ZX81

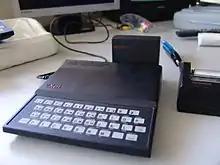
ZX81 computer with a 16 KB RAM pack and a ZX Printer attached

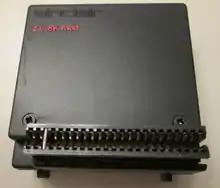
Closeup view of the 16K RAM module, showing its edge connector

The success of the ZX81 led almost immediately to enthusiasts producing a huge variety of peripherals and software. Clive Sinclair was "amused and gratified" by the attention the machine received but other than what Clarke described as "a few remarkably poor programs on cassette", his company made little effort to exploit the demand, effectively ceding a very lucrative market to third party suppliers, a decision that undoubtedly forfeited a lot of potential earnings. W.H. Smith, for instance, was able to exploit a peculiarity of the ZX81; owners found that technically obsolete low-fidelity mono tape cassette recorders worked better as storage devices than higher-quality music systems. Smith's purchased cheap "shoebox" cassette recorders in the Far East and sold them with the W.H. Smiths logo as "data recorders". Over 100,000 were sold in 18 months.